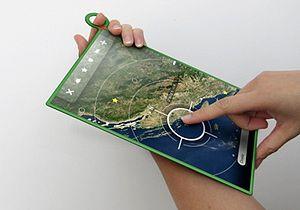
Le OLPC XO-3 était un projet d'ordinateur issu du projet One Laptop per Child. Prévu pour être le successeur du XO-2, le projet a été abandonné en novembre 2012 au profit de la tablette XO-1.
One Laptop per Child, en français « un portable par enfant », est une association à but non lucratif établie en 2005 dans le Delaware aux États-Unis qui a pour but de promouvoir « l'ordinateur portable à 100 dollars » XO. Cet ordinateur a été développé au départ par des membres du corps enseignant du Media Lab, un département du Massachusetts Institute of Technology.